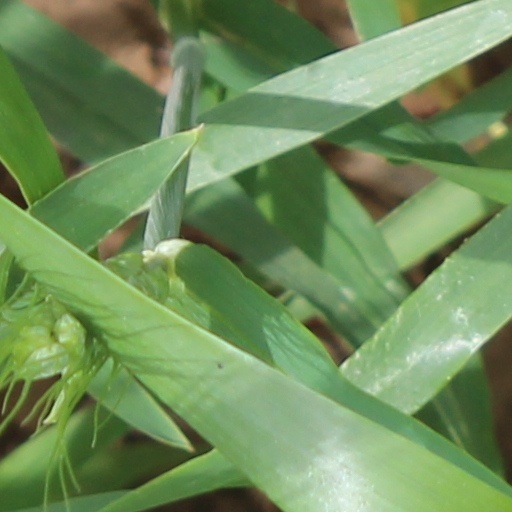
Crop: wheat